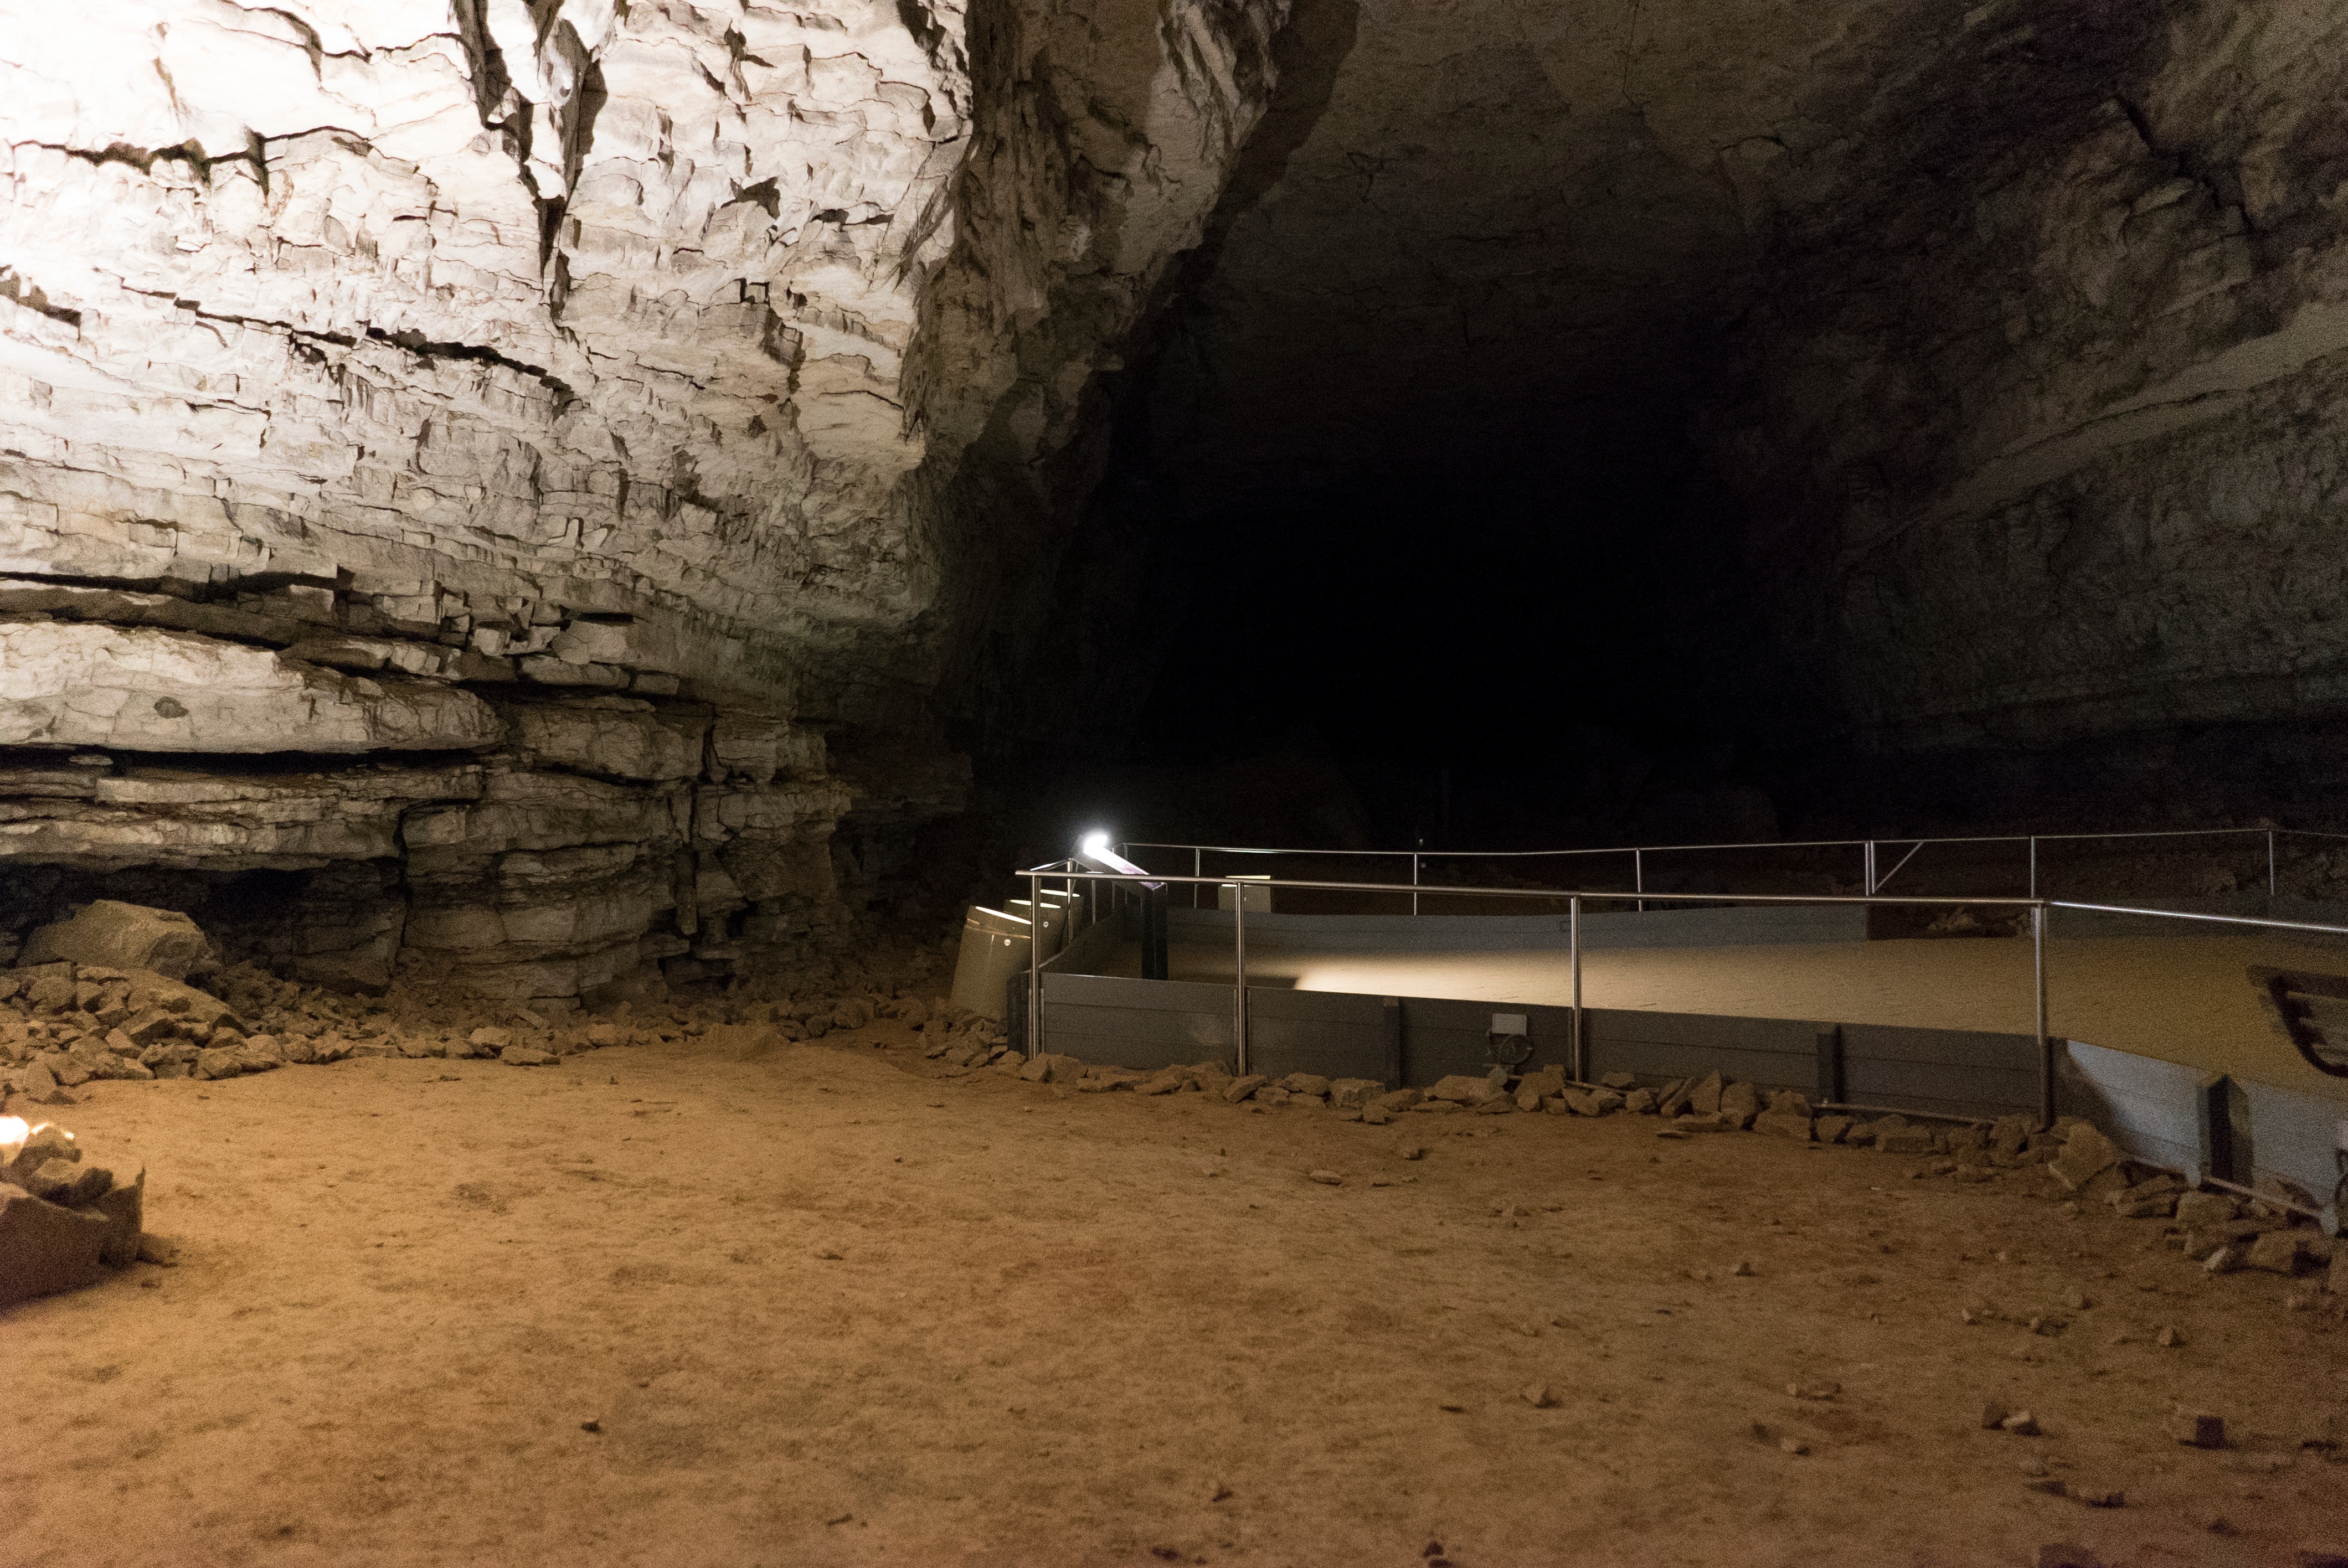
formation, cave, landform, geographical feature